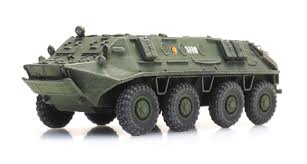
Label: BTR